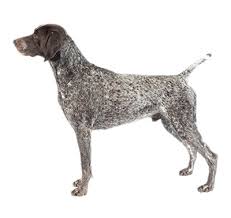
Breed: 211-n000059-German_short_haired_pointer